Stare Miasto, Kraków (district)

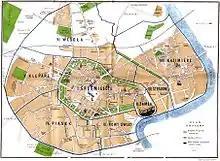
Map of historical districts, 1891

The Roman numerals are indicating historical districts of Kraków which had been active between 1876 and 1954.